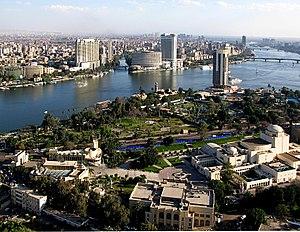
L'économie du Moyen-Orient est aussi diversifiée que le sont les pays qui le composent. Si la production et l'exportation d'hydrocarbures et de matières premières constitue toujours largement la première source de richesse du Moyen-Orient et notamment pour les pays de la péninsule Arabique, l'Irak et le Koweït, d'autres pays tels Israël, le Liban, la Jordanie, la Turquie ou Chypre ou certains émirats ont tourné leur économie vers d'autres activités telles que le tourisme, le commerce, l'agriculture ou les hautes technologies. D'autre part, phénomène plus récent, les pétrodollars sont réinvestis via des fonds privés et publics arabes dans la finance et l'économie internationale.
Cet article présente la liste des aires urbaines les plus peuplées du monde. Une aire urbaine est une région fonctionnelle organisée autour d'une agglomération urbaine par des liens économiques, en particulier les déplacements domicile-travail. Une aire urbaine regroupe toutes les communes dont 40 % des actifs travaillent dans l'unité urbaine ou agglomération. Si l'aire urbaine peut se confondre avec l'agglomération, elle la dépasse largement, le plus souvent. La notion d'aire urbaine ne doit pas non plus être confondue avec celle de mégalopole, ni avec celles de mégapole et de métropole.